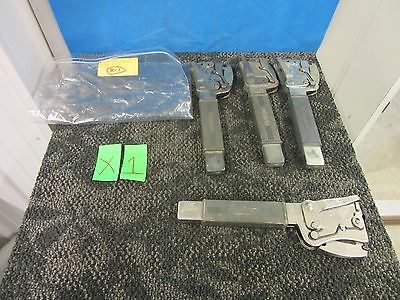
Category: stapler